First Nicolae Kretzulescu cabinet

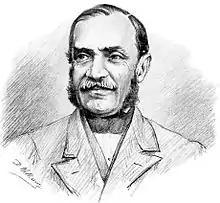
Nicolae Kretzulescu

The first cabinet of Nicolae Kretzulescu was the government of Romania from 24 June 1862 to 11 October 1863.